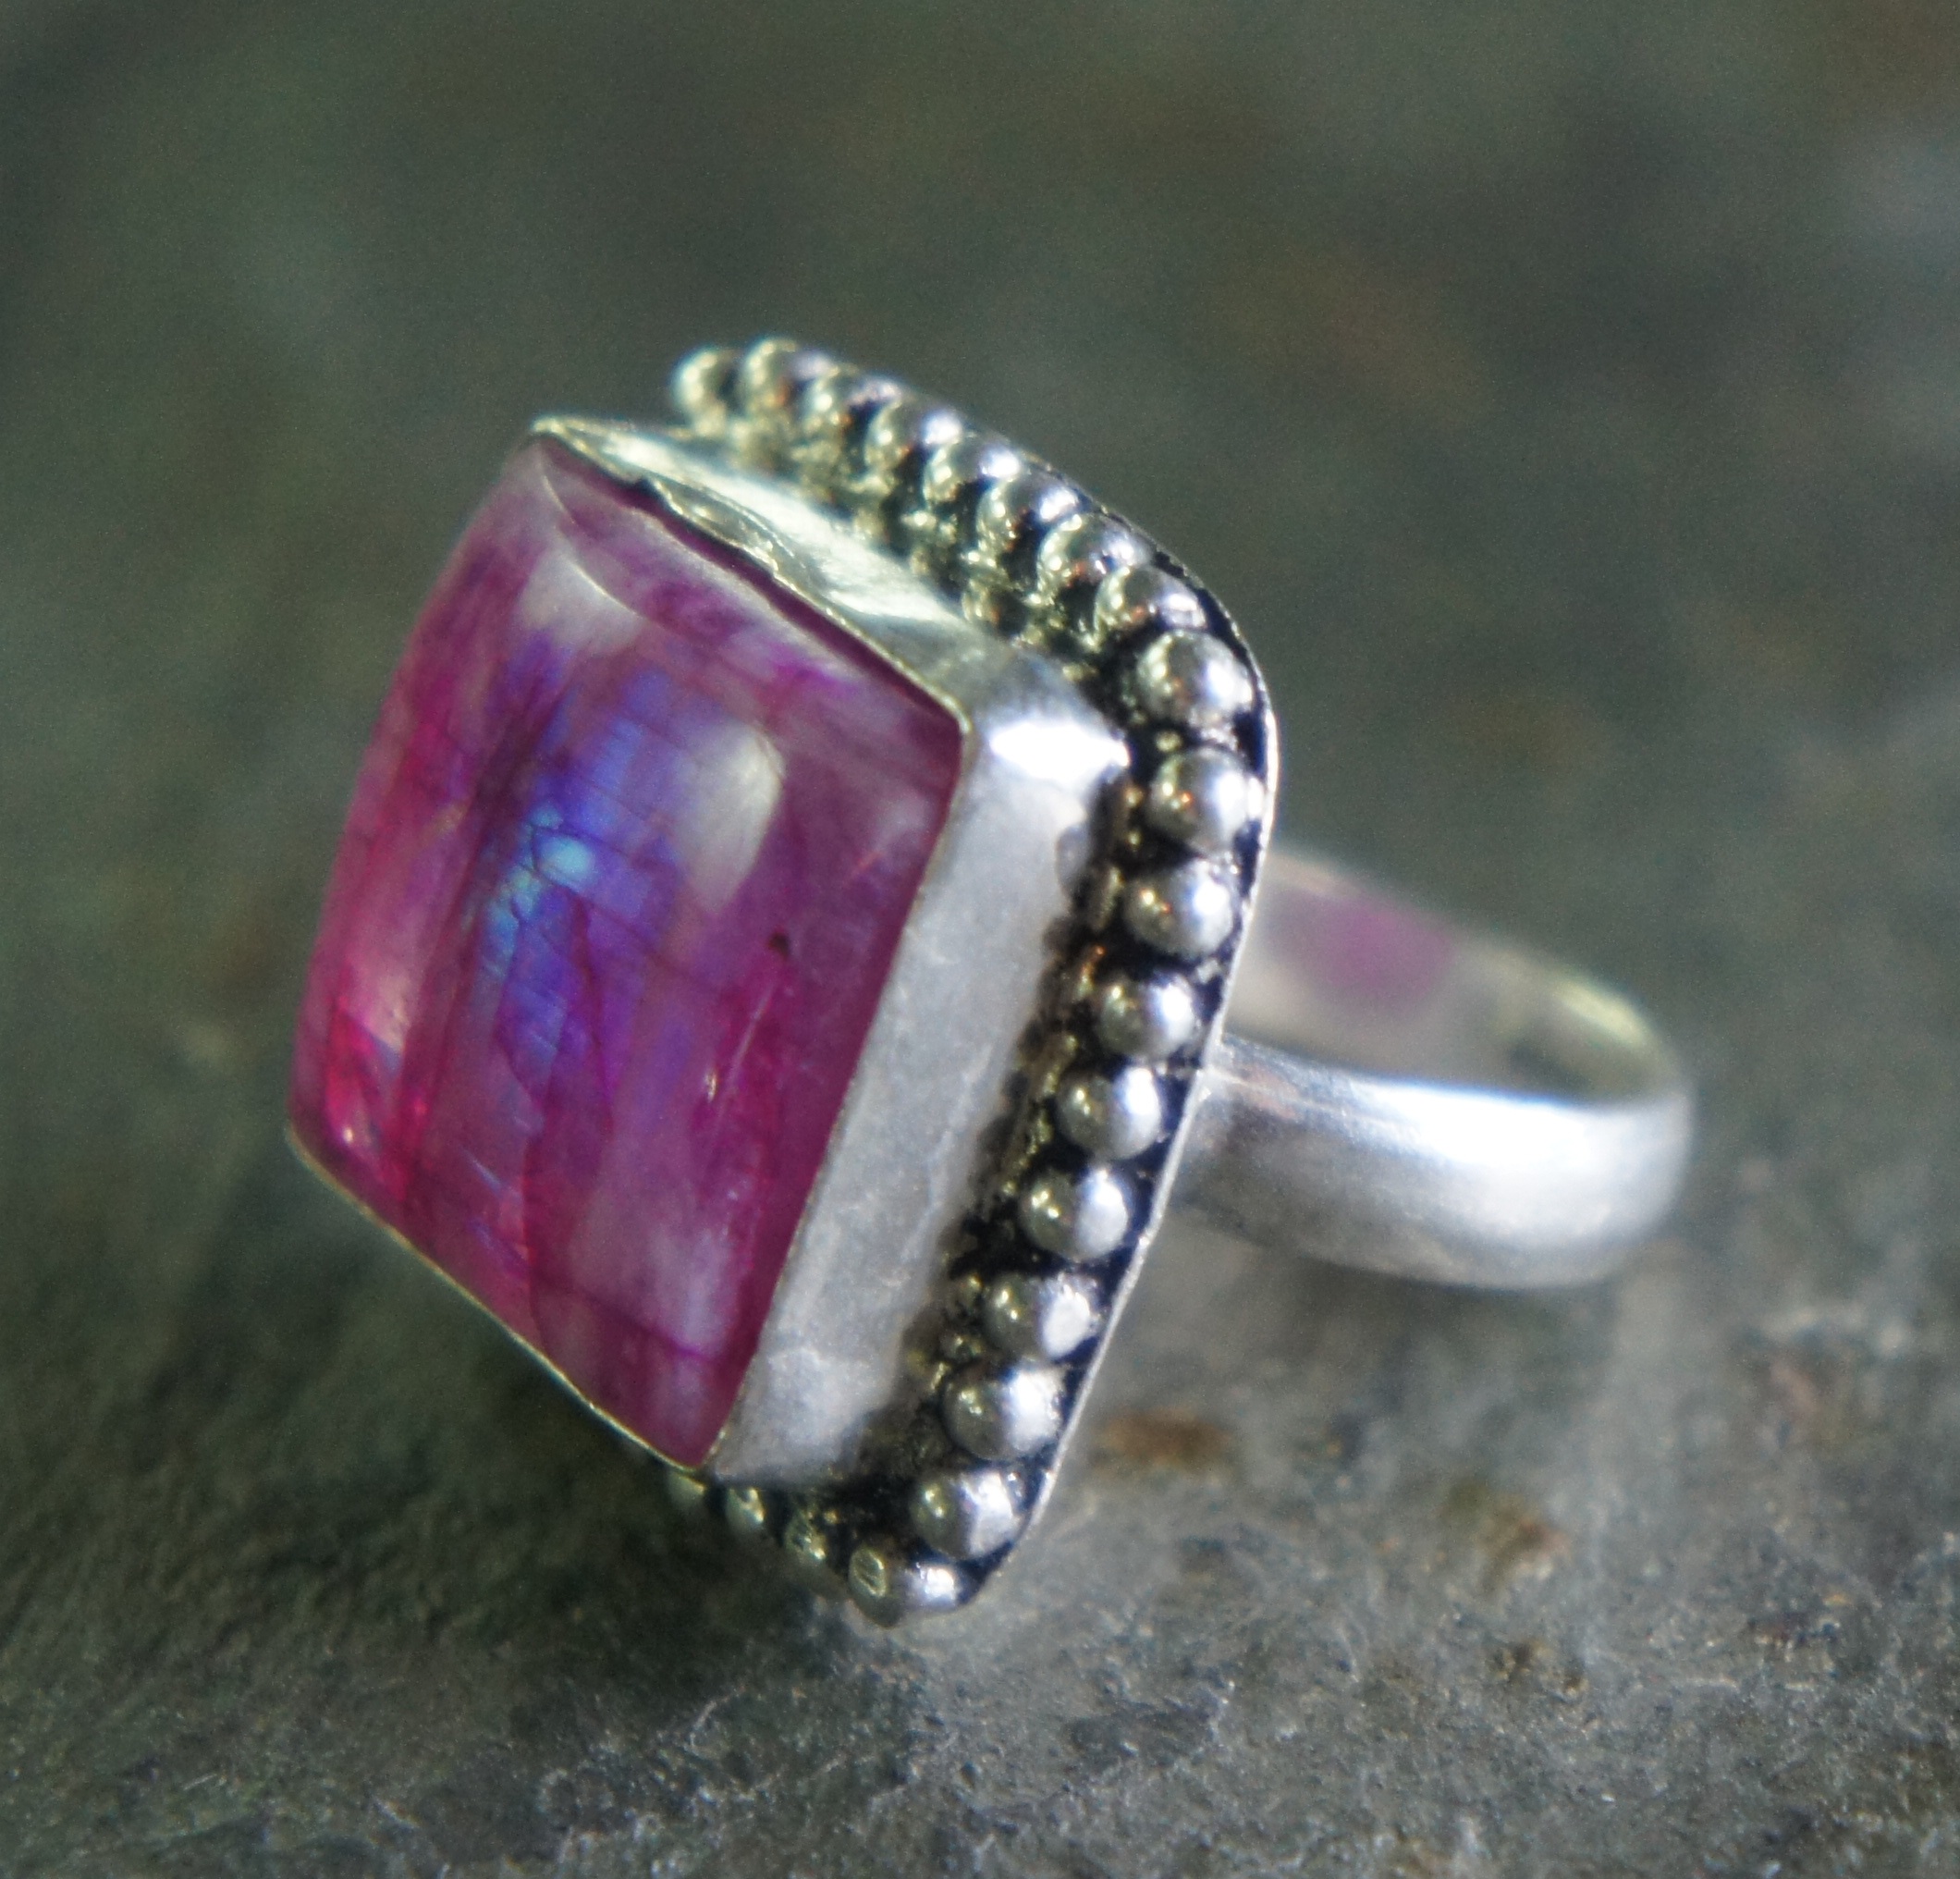
antique, ring, stone, cab, square, metal, pink, jewelry, jewellery, jewel, silver, amethyst, huge, gem, princess, setting, sterling, ruby, gemstone, labradorite, cabochon, fashion accessory